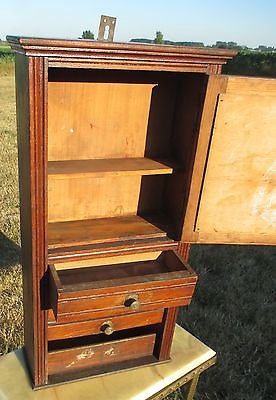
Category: cabinet